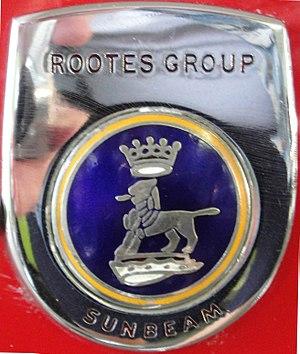
Sunbeam-Talbot Limited fut une entreprise anglaise de fabrication de véhicules à moteur. Elle construisait des versions de sport haut de gamme des voitures du Groupe Rootes de 1935 à 1954. Appelée auparavant Clément-Talbot Limited, elle fabriquait des Talbot depuis 1902. Elle était basée à Londres.